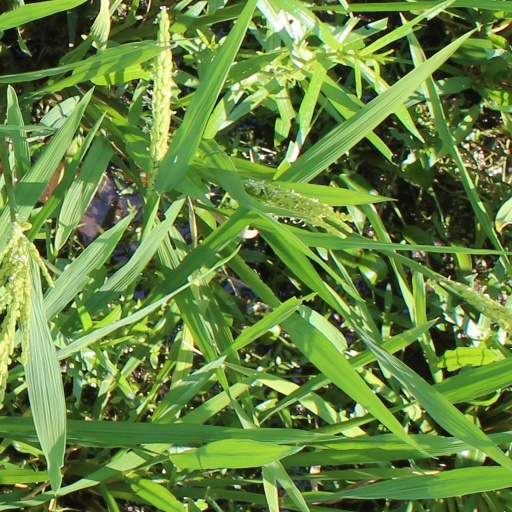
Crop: rice